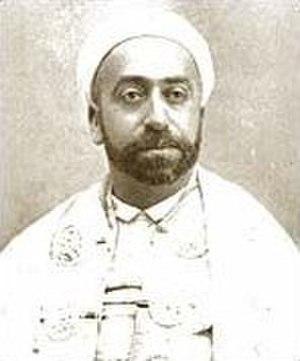
Portrait de Mohamed Tahar Ben Achour
Mohamed Tahar Ben Achour, né en septembre 1879 à Tunis et décédé le 12 août 1973 à La Marsa, est un théologien, professeur et recteur de l'université Zitouna. Il est le plus connu d'une grande lignée d'intellectuels, religieux et juristes de la famille Ben Achour.
Le beldi ou baldi désigne une catégorie sociale de la société tunisienne, constituée de citadins fixés dans le milieu urbain de la capitale Tunis avant le XIXᵉ siècle.
L’affaire des naturalisés tunisiens est un mouvement de protestation contre les lois tunisiennes qui tendaient à faciliter l’accession à la nationalité française pendant le protectorat français. Il se manifeste lors de l’inhumation des Tunisiens musulmans naturalisés français, en leur interdisant l’accès aux cimetières musulmans. Ces émeutes relancent le mouvement national tunisien affaibli après les répressions de 1926-1928.